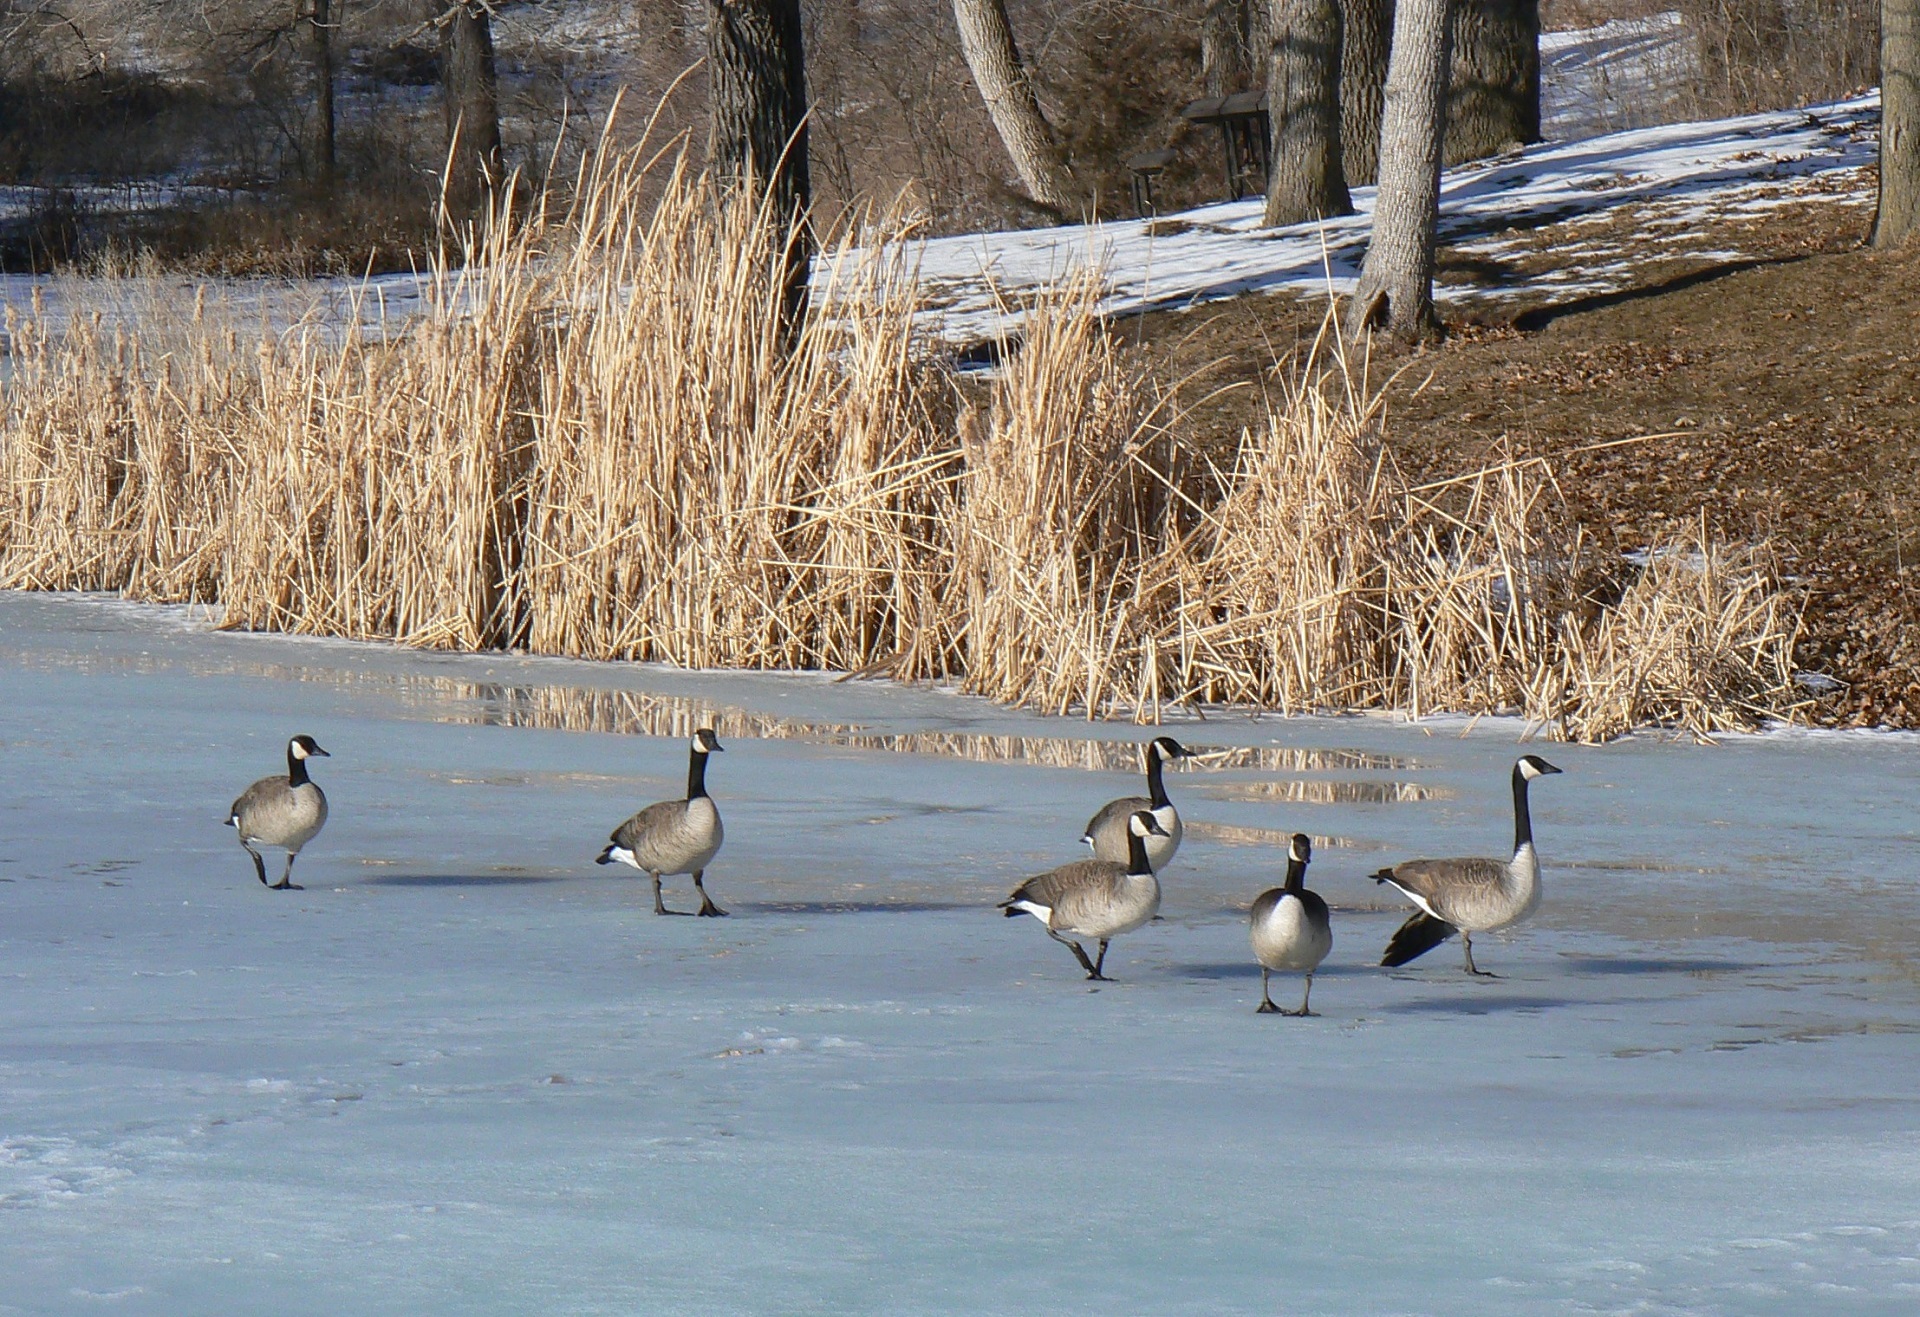
tree, water, nature, walking, snow, cold, winter, bird, group, lake, wildlife, ice, beak, frozen, fauna, birds, swan, duck, goose, waterfowl, water bird, freezing, canada geese, ducks geese and swans, crane like bird